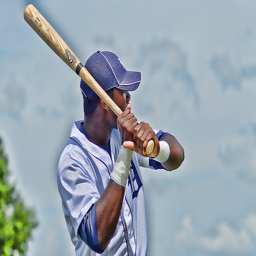
A baseball bat being held by a baseball player.
A baseball player getting ready to hit a home run.
Man in blue uniform getting ready to swing his baseball bat.
Professional baseball player holding a wooden baseball bat.
A man playing base ball preparing to swing the bat.